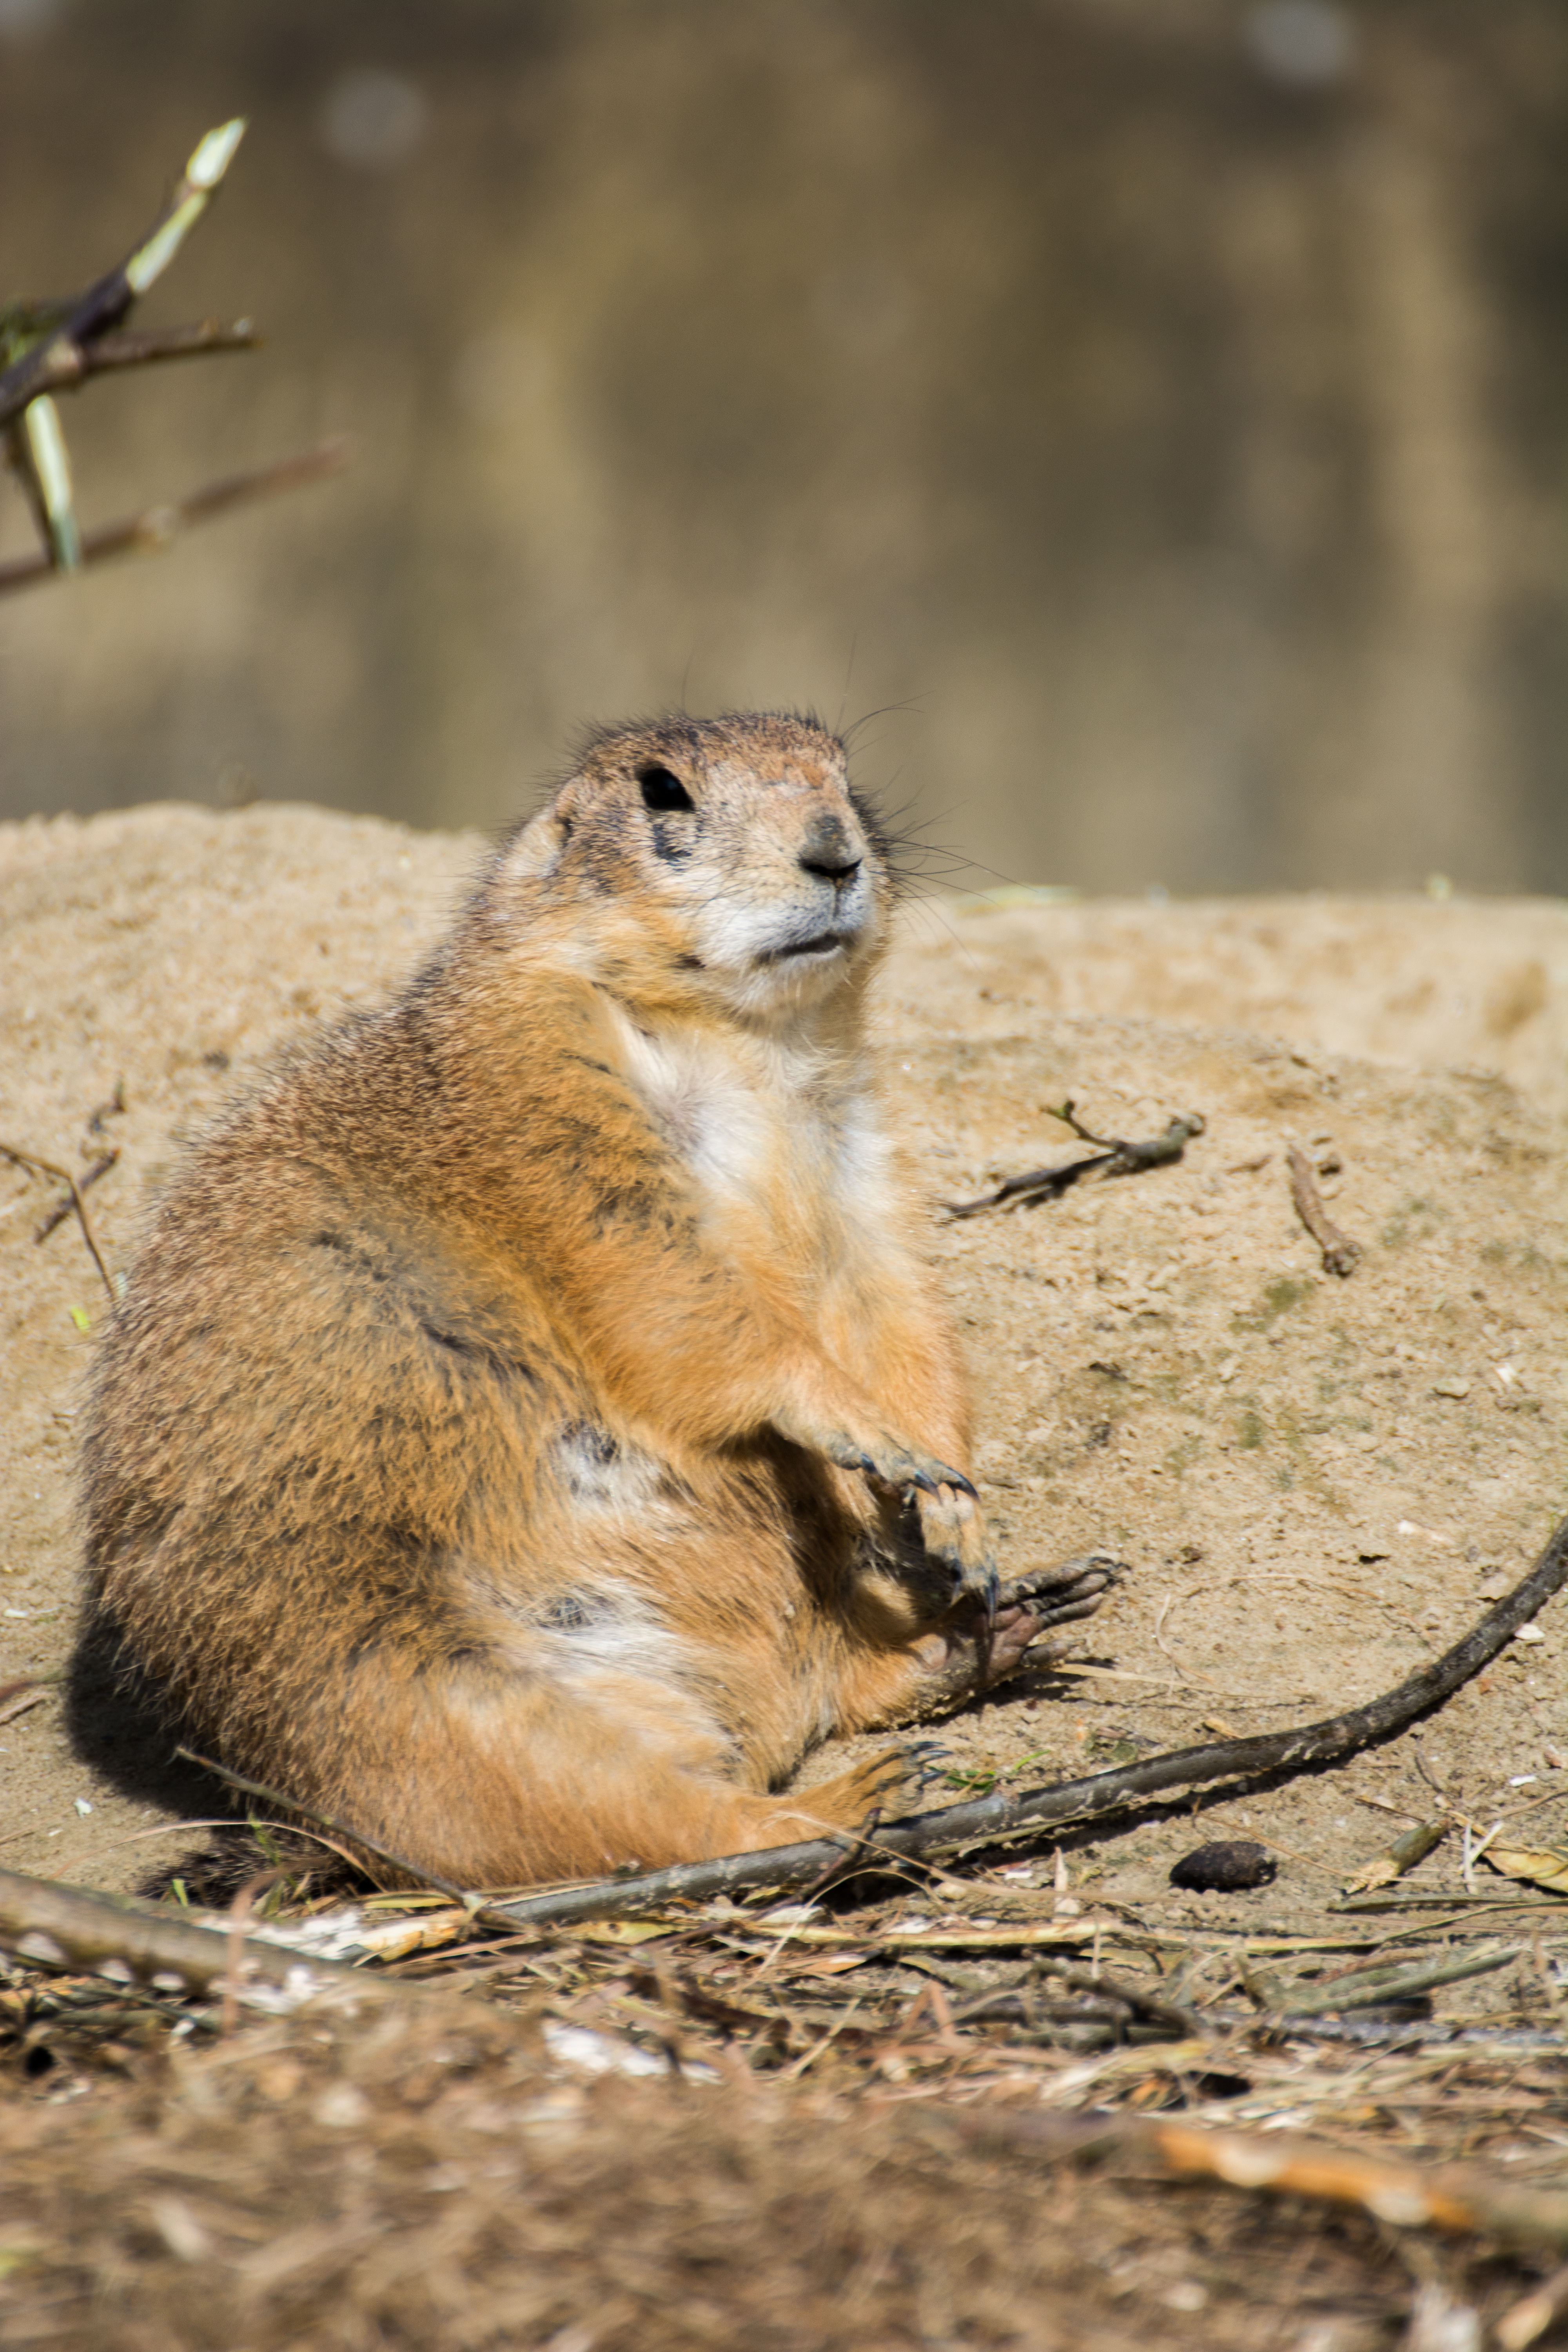
mammal, wildlife, vertebrate, fauna, whiskers, chipmunk, prairie dog, squirrel